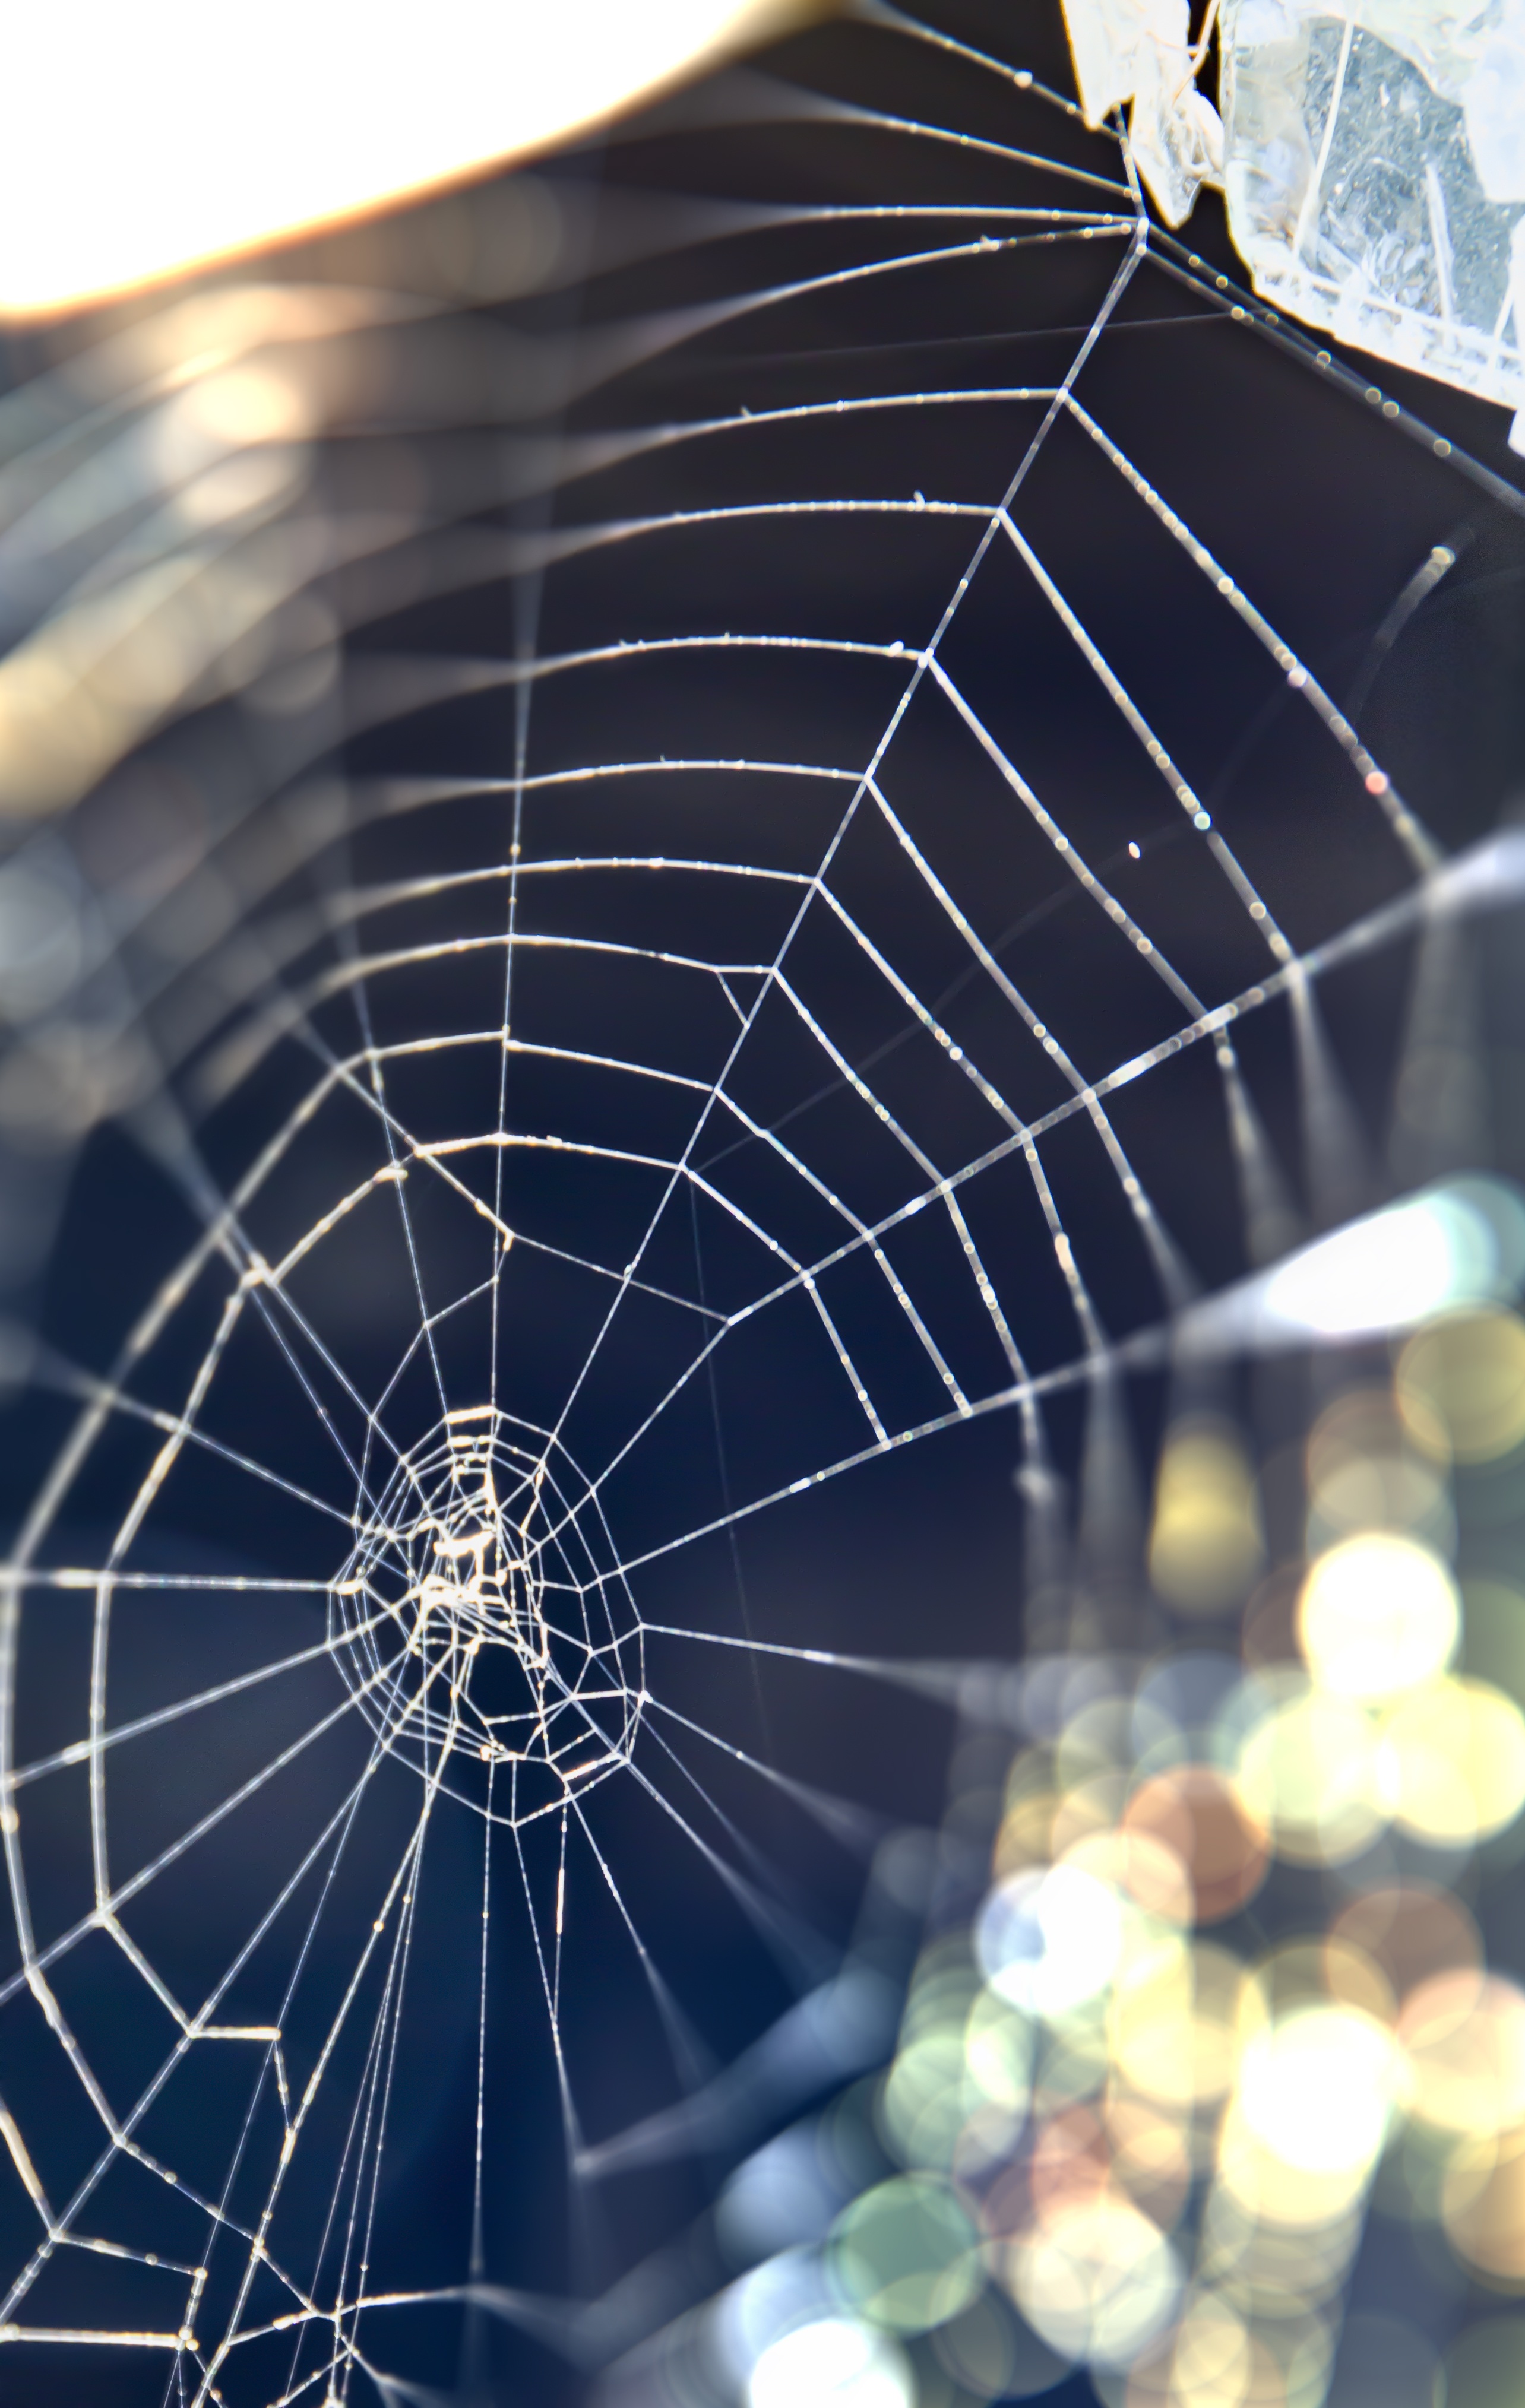
nature, bokeh, window, spiderweb, web, shine, macro, material, invertebrate, spider web, close up, spider, net, symmetry, arachnid, macro photography, spider work